March 2010 Victoria storms

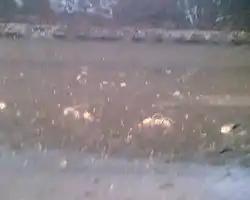
Train tracks under water at South Yarra railway station, 6 March 2010

Transport in central Melbourne was severely affected by the storms, specifically due to flash flooding and piles of hail, causing disruptions to traffic, the cancellation of tram and train services and the evacuation of Southern Cross Station, one of the largest passenger rail stations in Victoria.